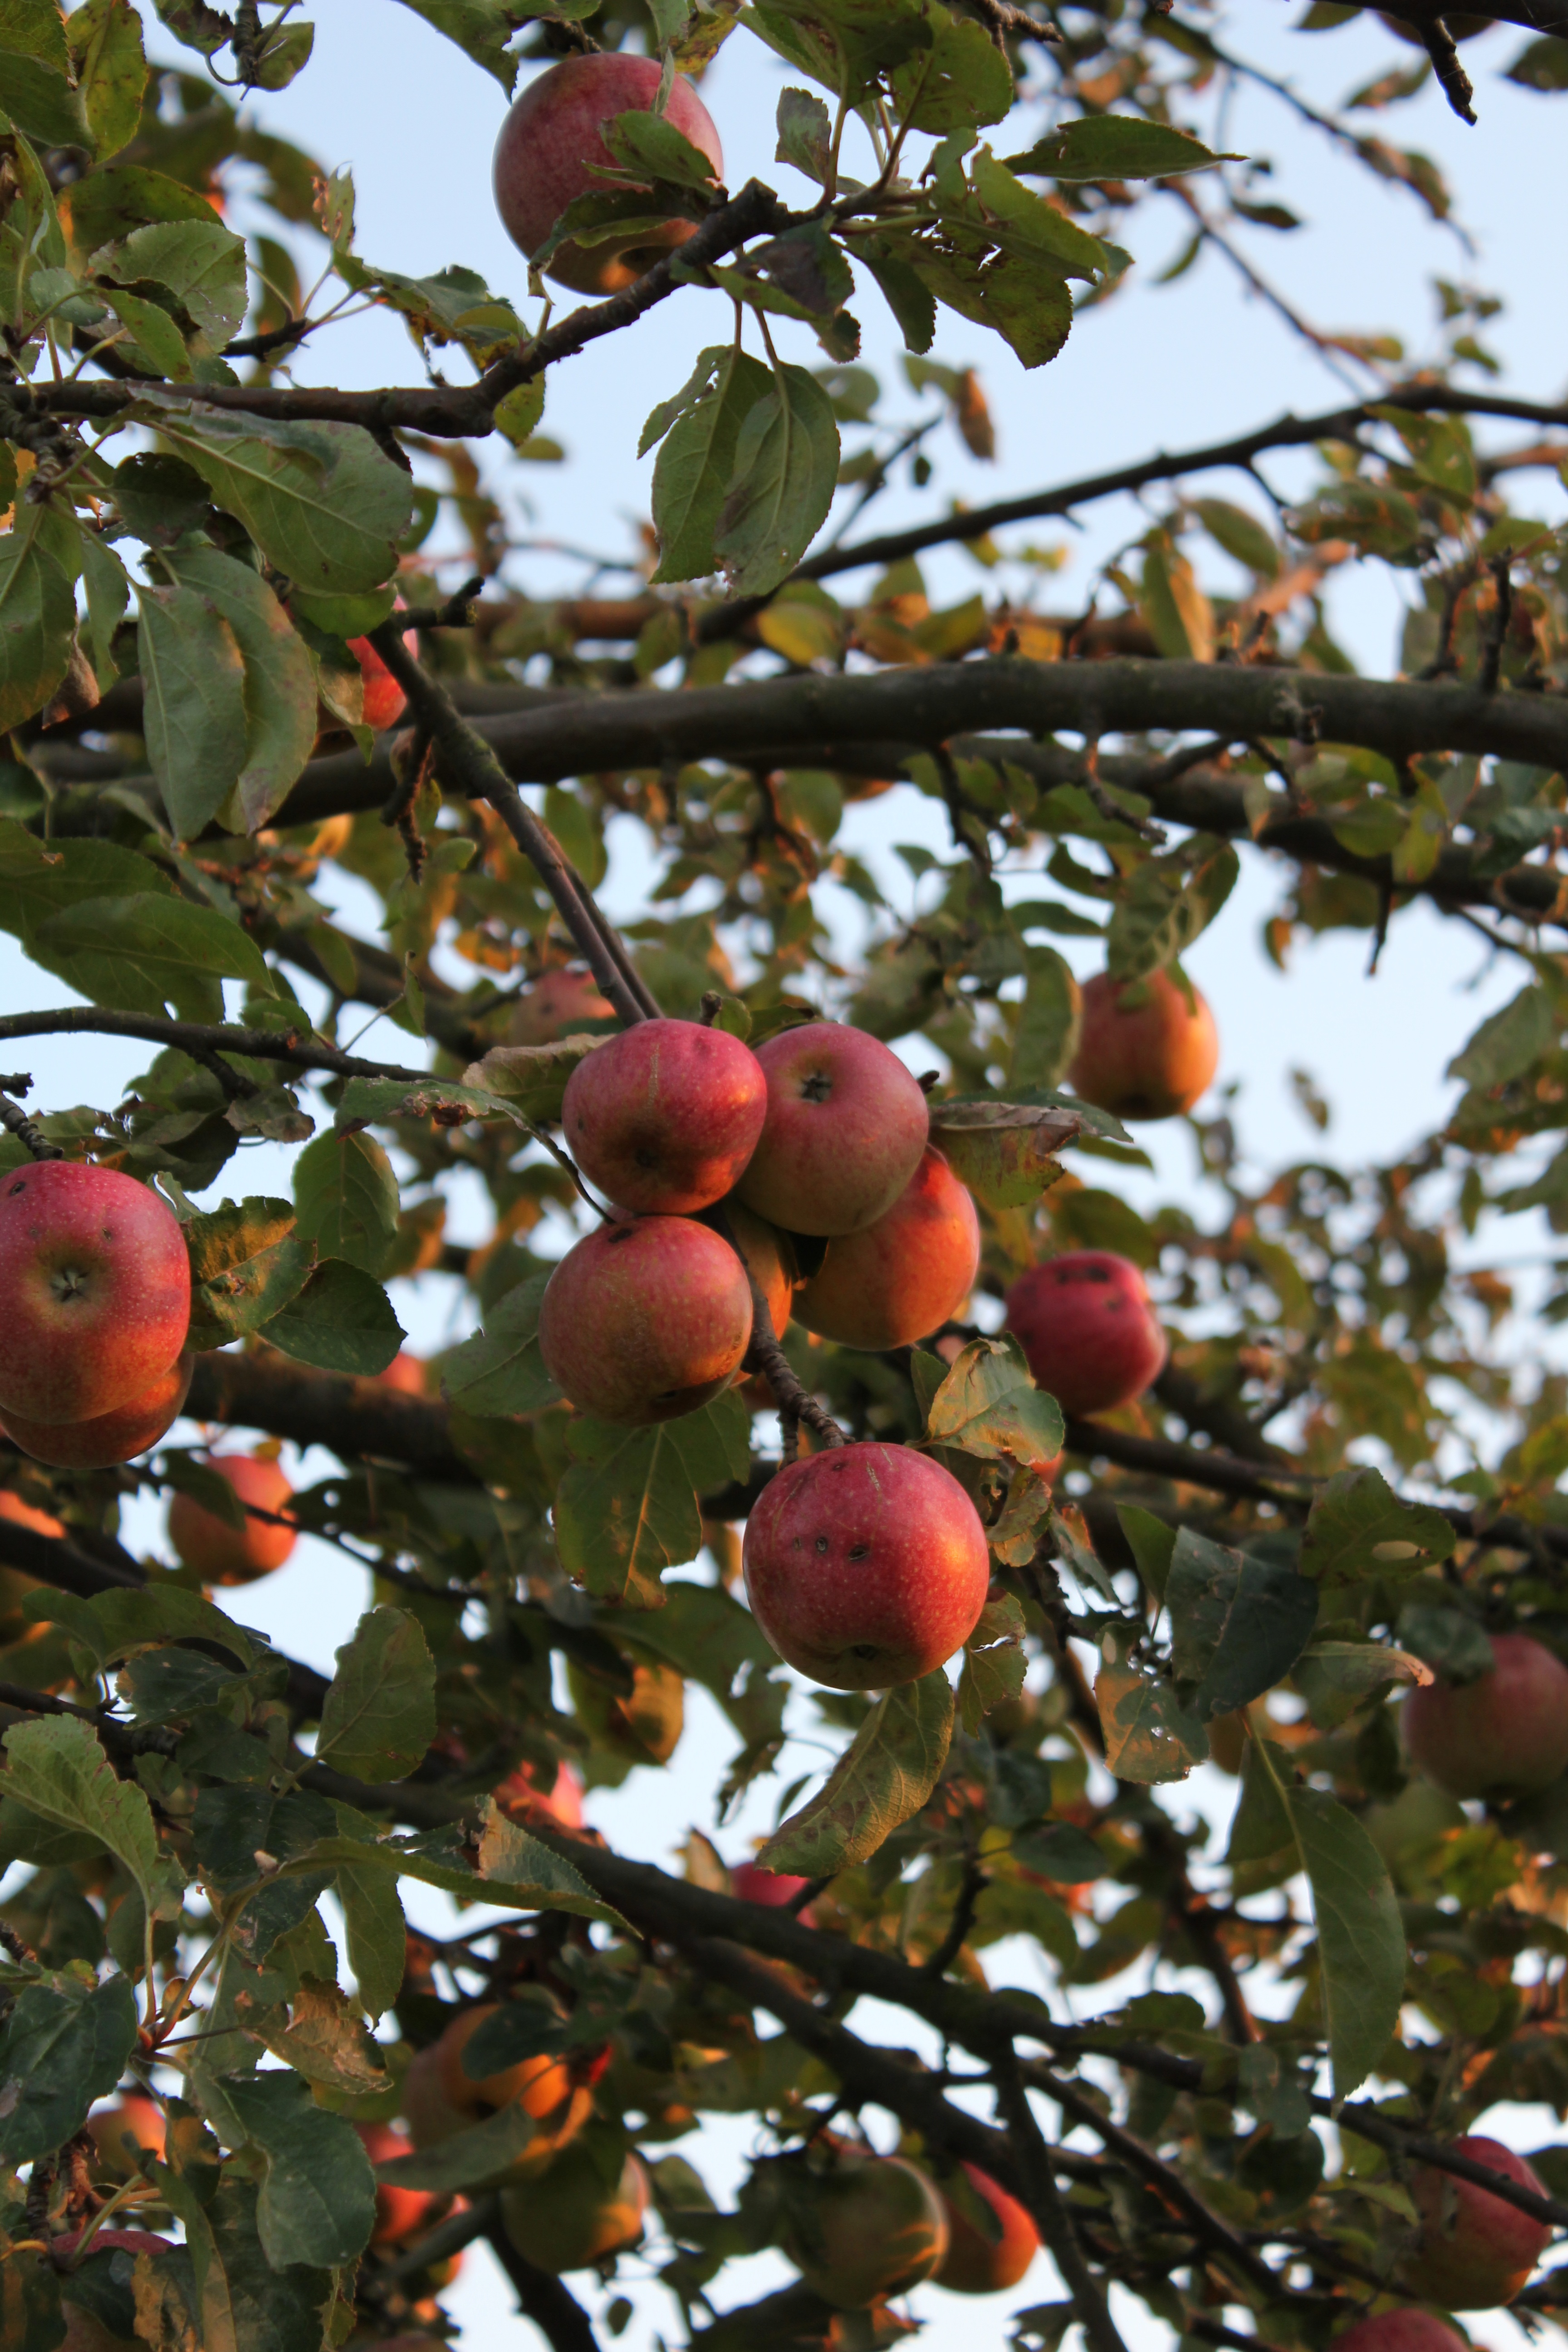
apple, tree, branch, plant, fruit, flower, food, produce, evergreen, autumn, botany, leaves, shrub, apple tree, flowering plant, rose family, land plant